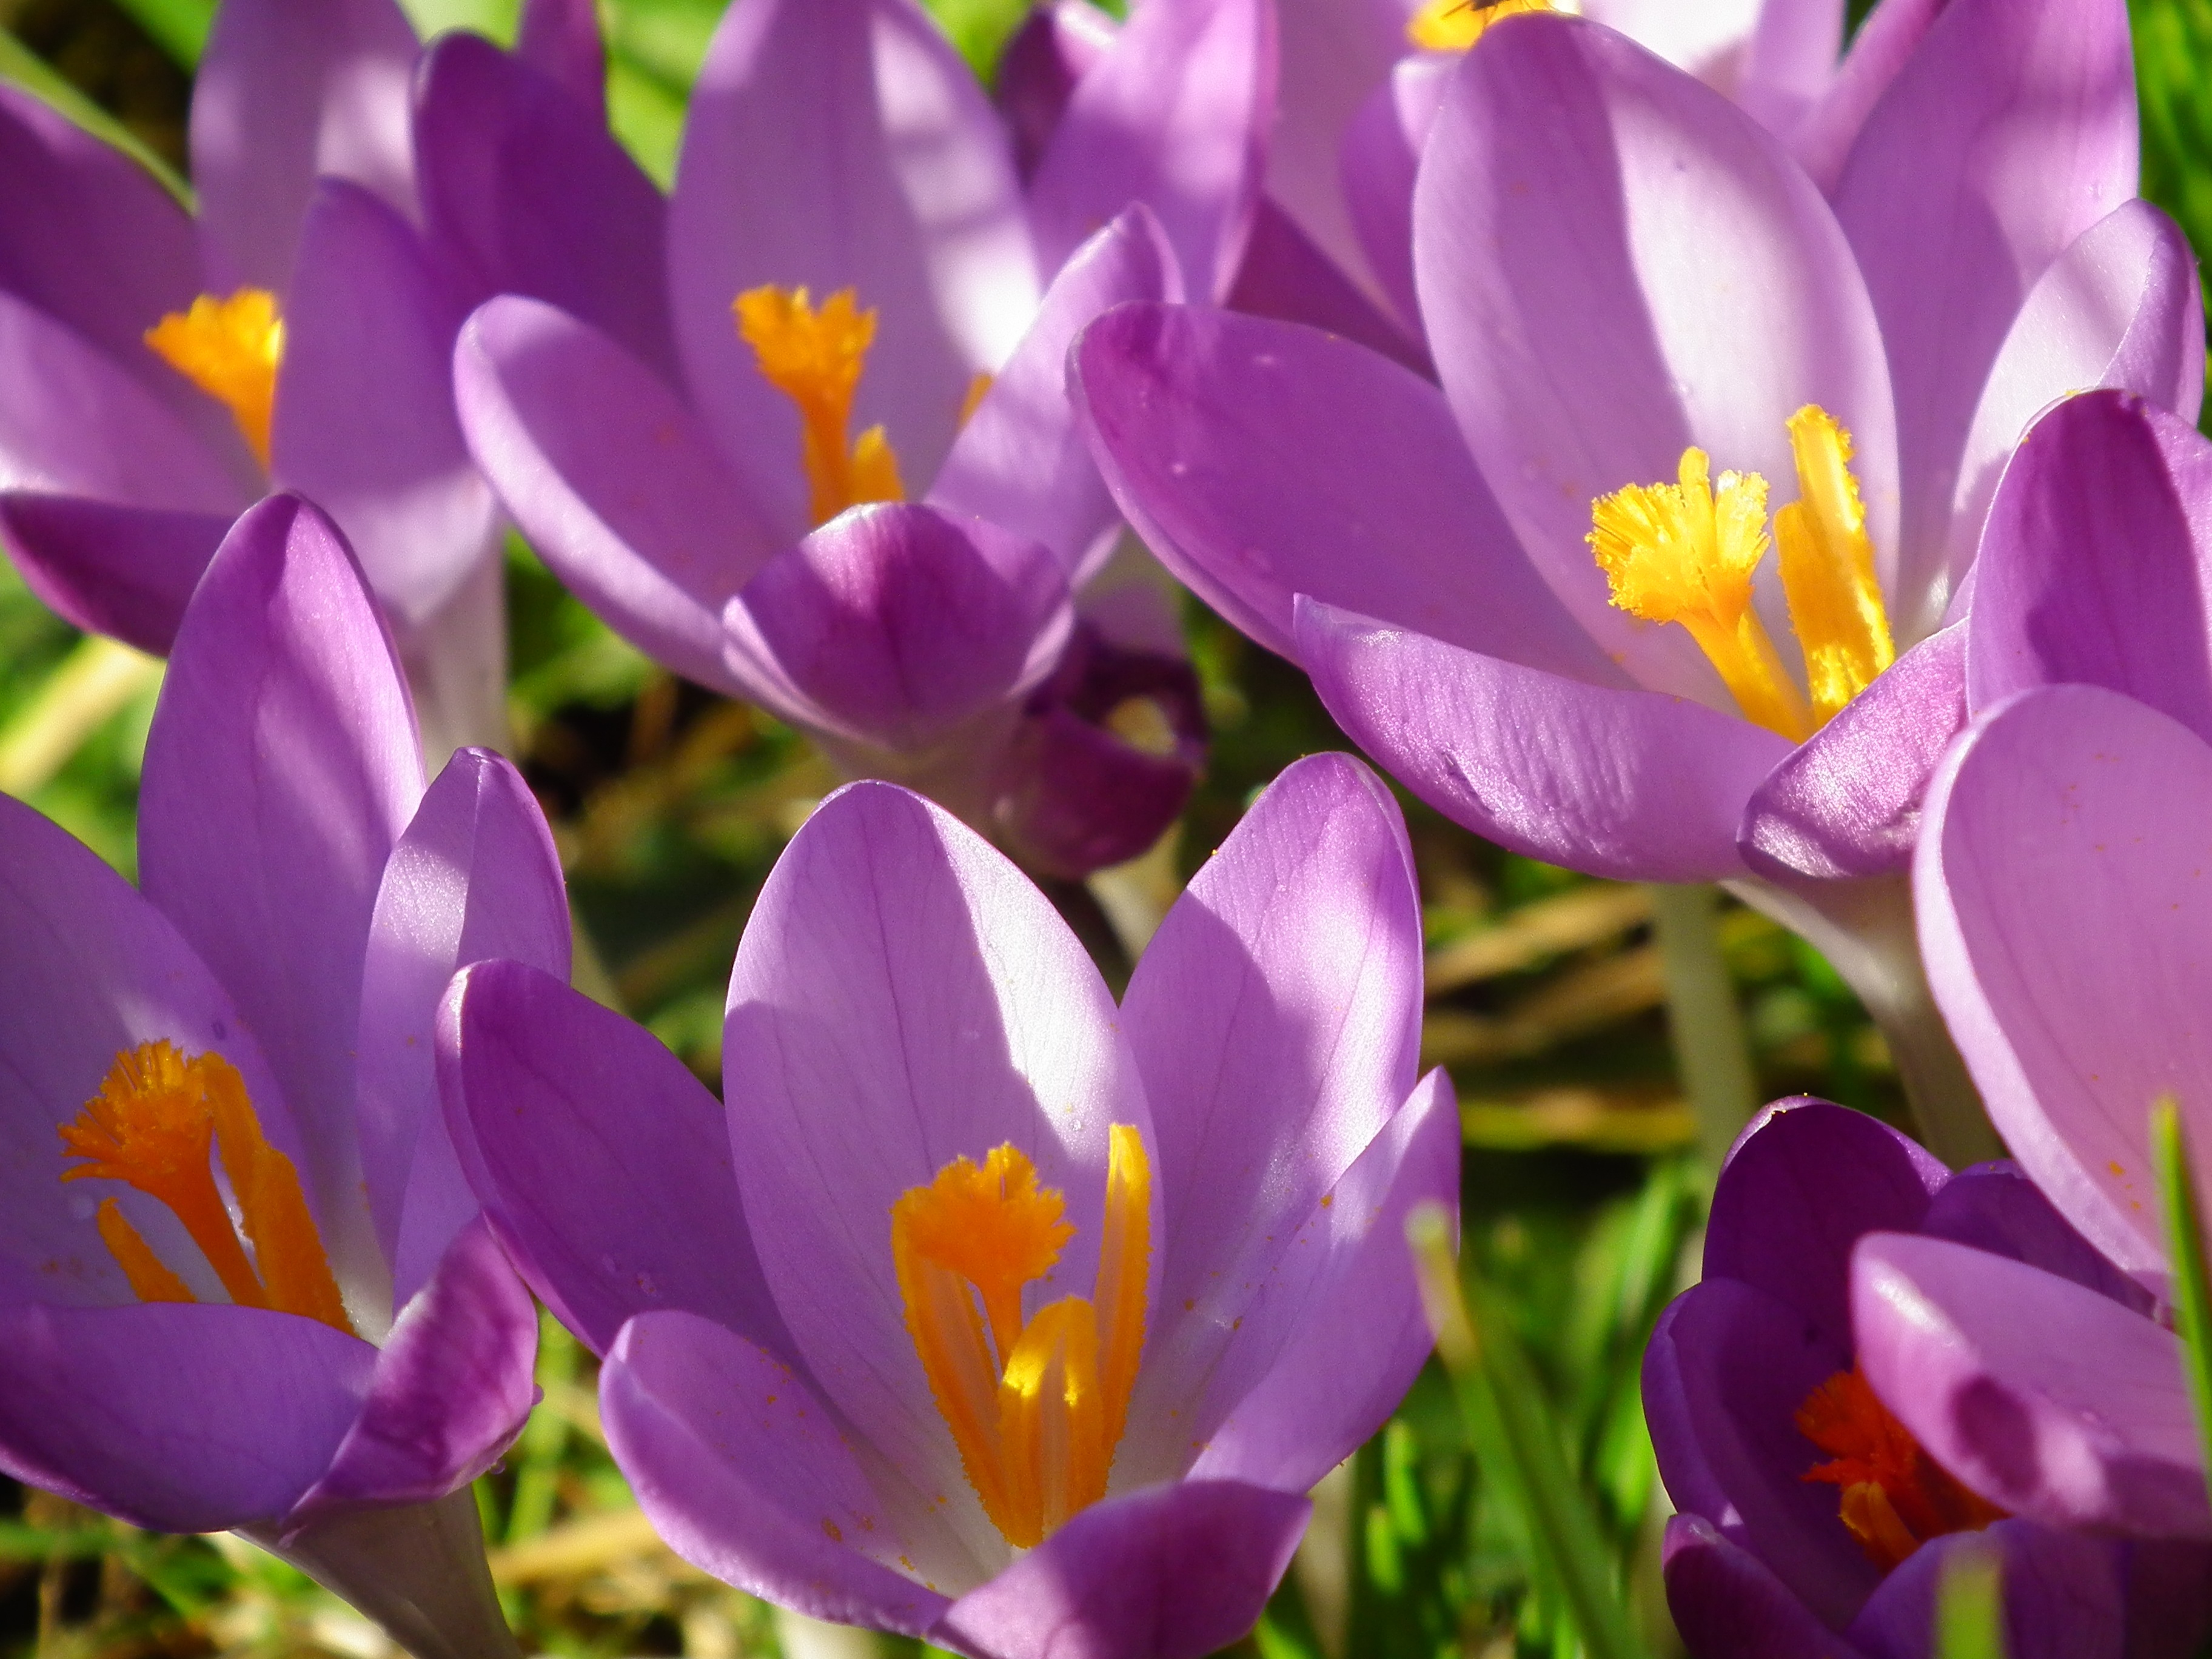
nature, plant, flower, purple, petal, floral, spring, color, blooming, garden, flora, flowers, petals, violet, springtime, delicate, crocus, macro photography, flowering plant, land plant, iris family